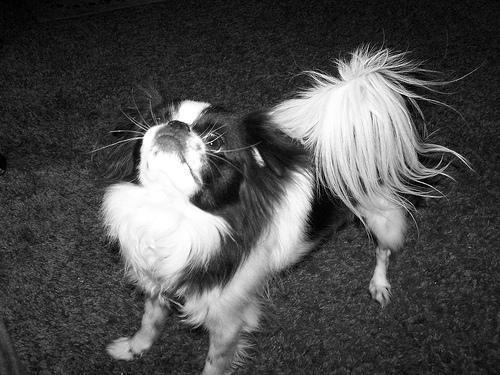
japanese chin